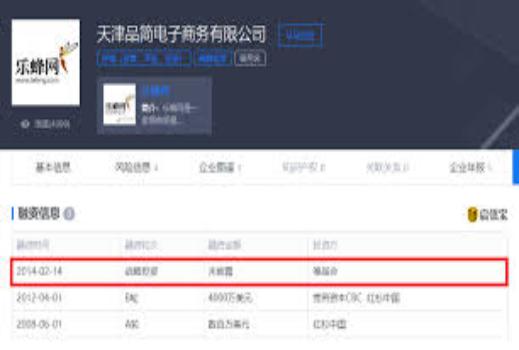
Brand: lefeng
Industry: Others